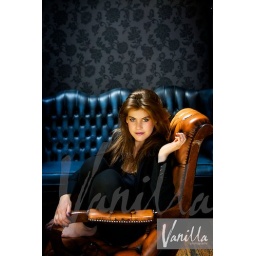
girl sat on yellow leather armchair in a blue room